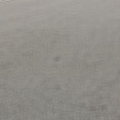
Surface type: asphalt